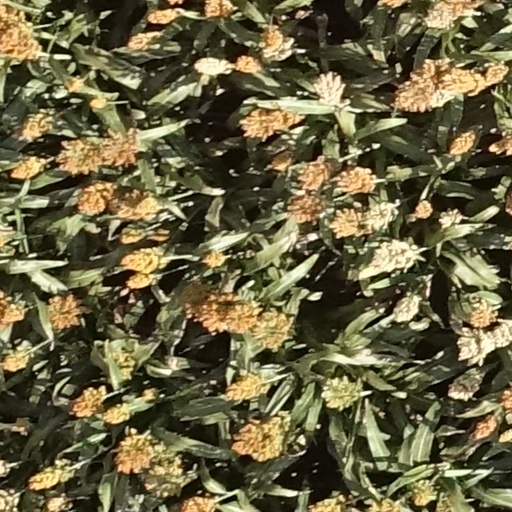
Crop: sorghum